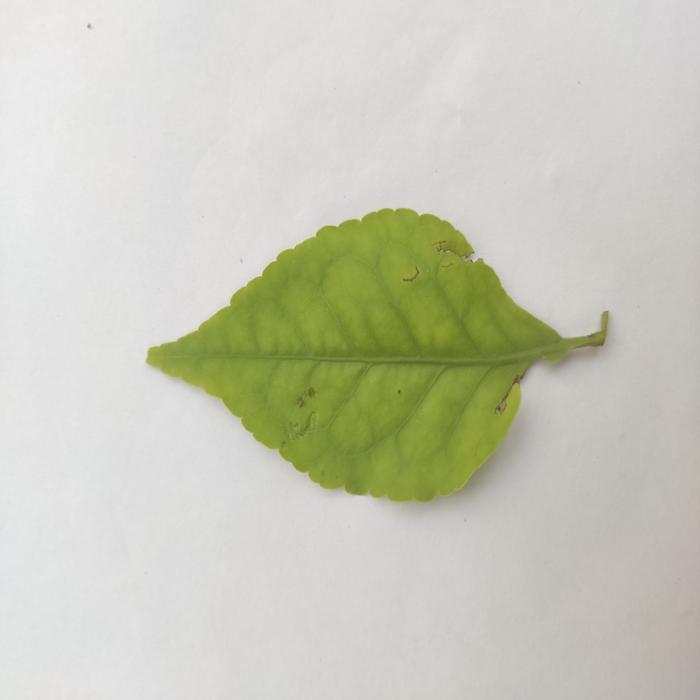
Crop: Aegle Marmelos
Leaf condition: Cercospora_Leaf